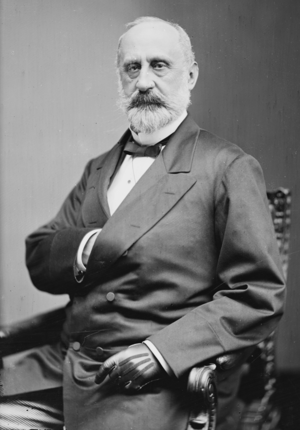
Amerikanske justitsministre / Liste over USA's justitsministre
Charles Devens
USA's justitsminister er et amerikansk føderalt embede og medlem af USA's regering. Justitsministeren udnævnes af præsidenten med godkendelse af Senatet og er chef for Justitsministeriet. Embedet som USA's justitsminister blev oprettet af Kongressen i 1789.